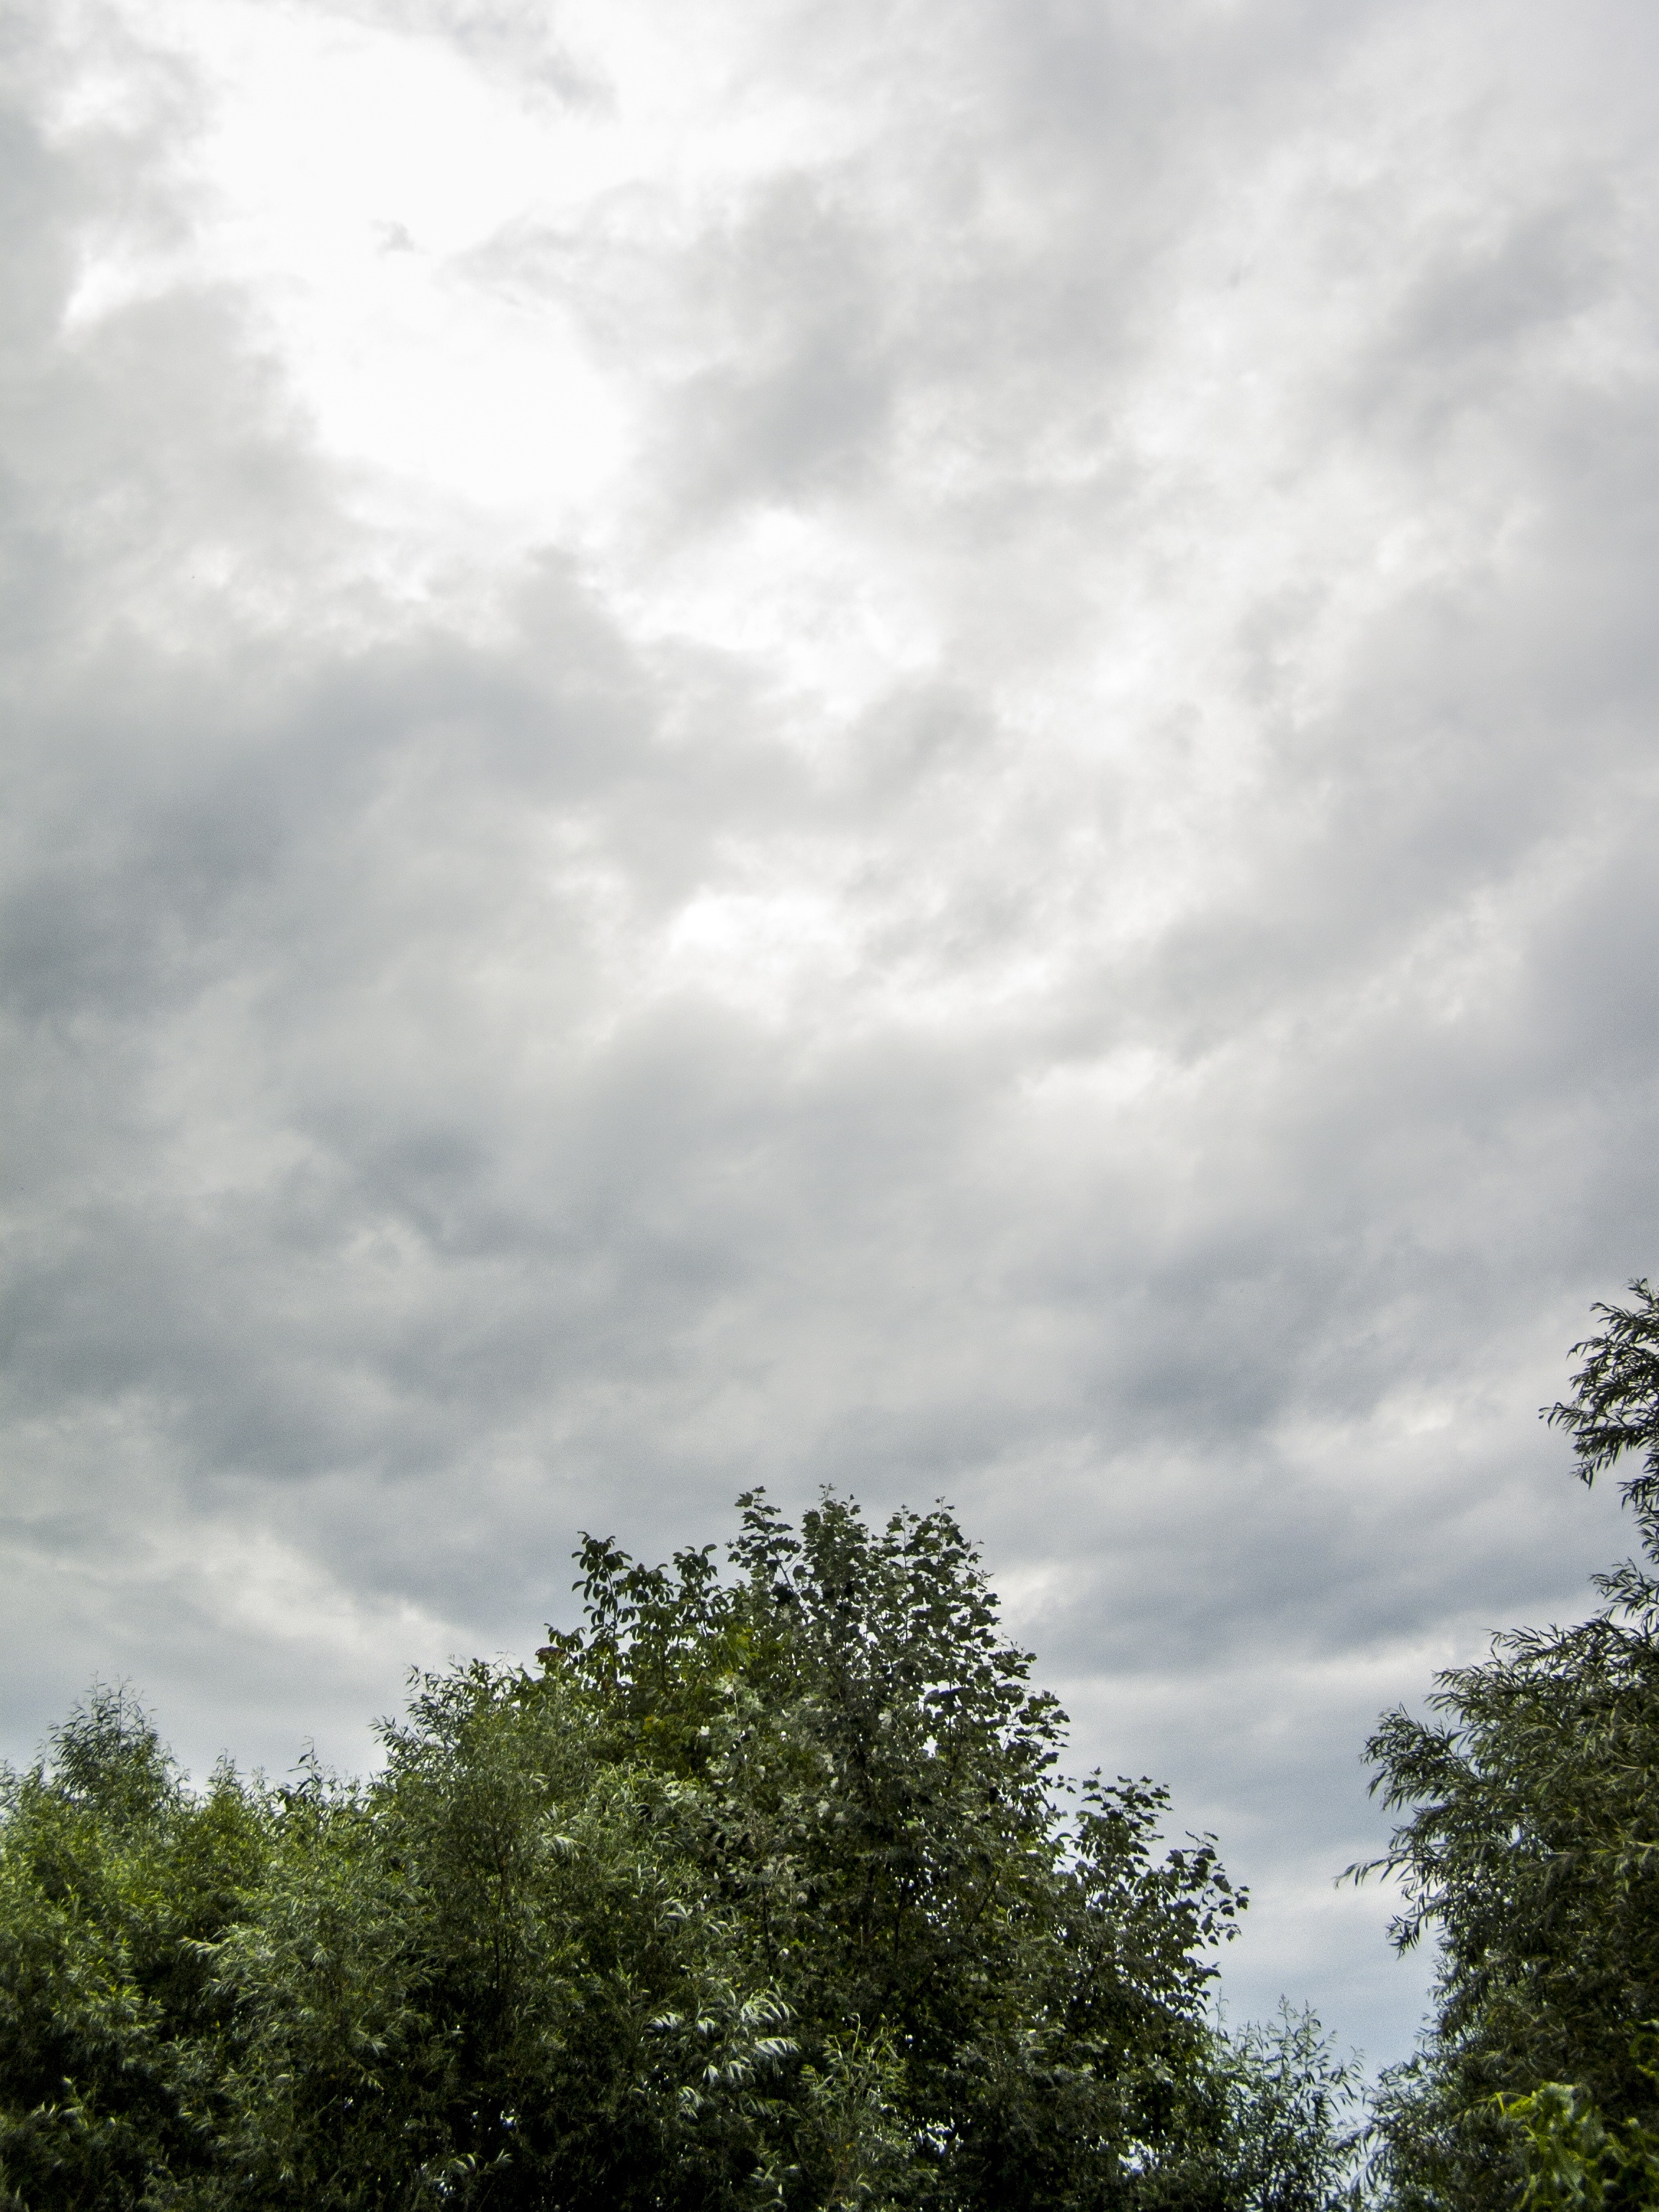
tree, cloud, sky, sunlight, weather, storm, cumulus, stormy, before the storm, meteorological phenomenon